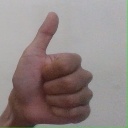
अक्षर: थ